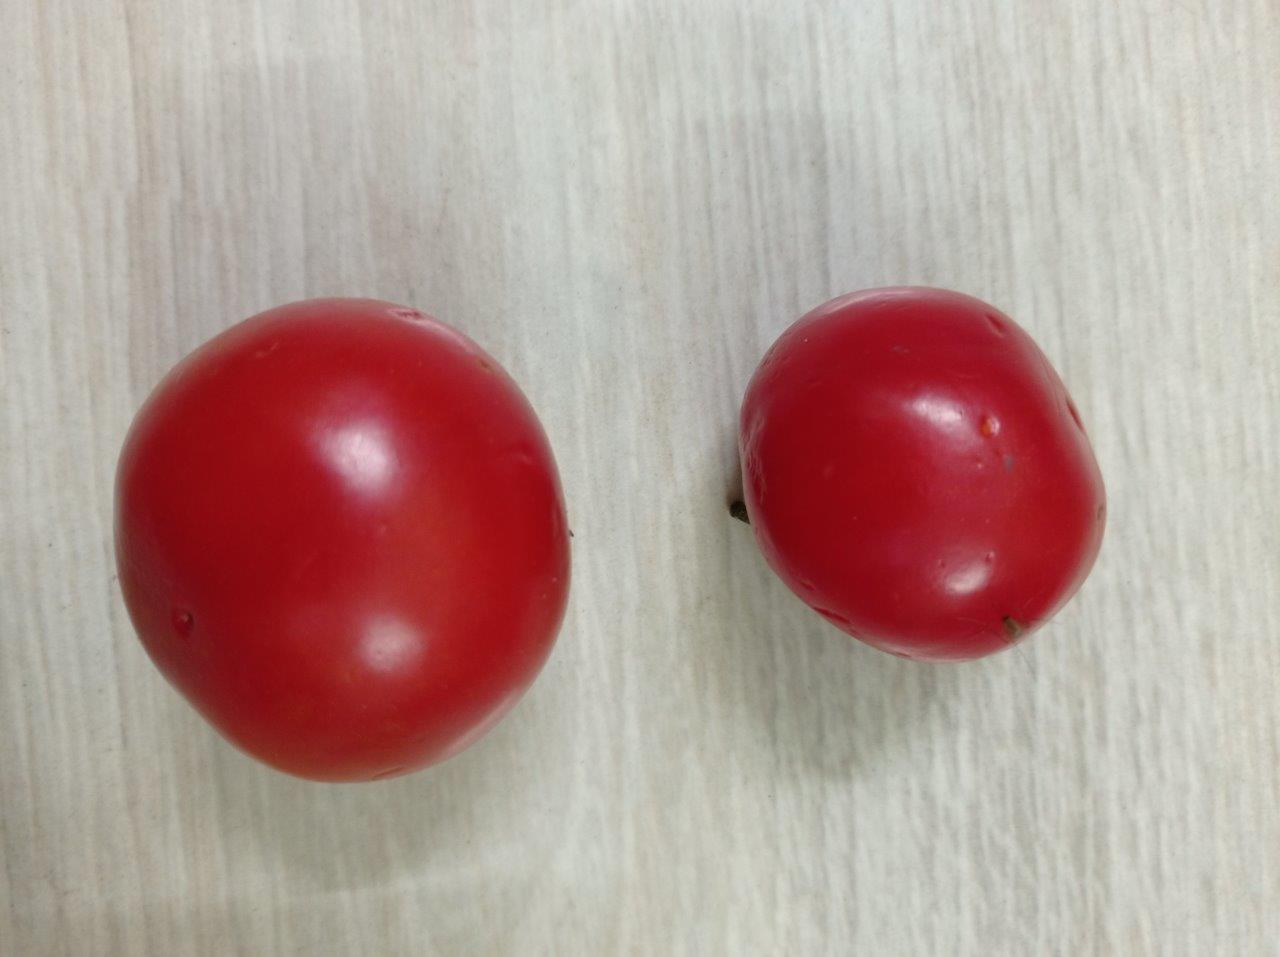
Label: Fresh